Andrew Marr's History of Modern Britain

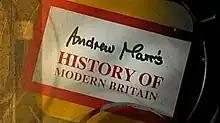

Andrew Marr's History of Modern Britain is a 2007 BBC documentary television series presented by Andrew Marr that covers the period of British history from the end of the Second World War onwards. The series was highly praised and resulted in a follow-up series covering the period 1900 to 1945, "Andrew Marr's The Making of Modern Britain". A book released by Marr accompanying the series and bearing the same name also details this period of history.